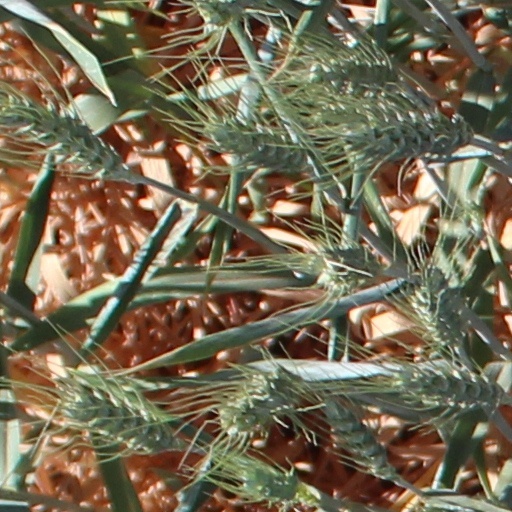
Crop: wheat